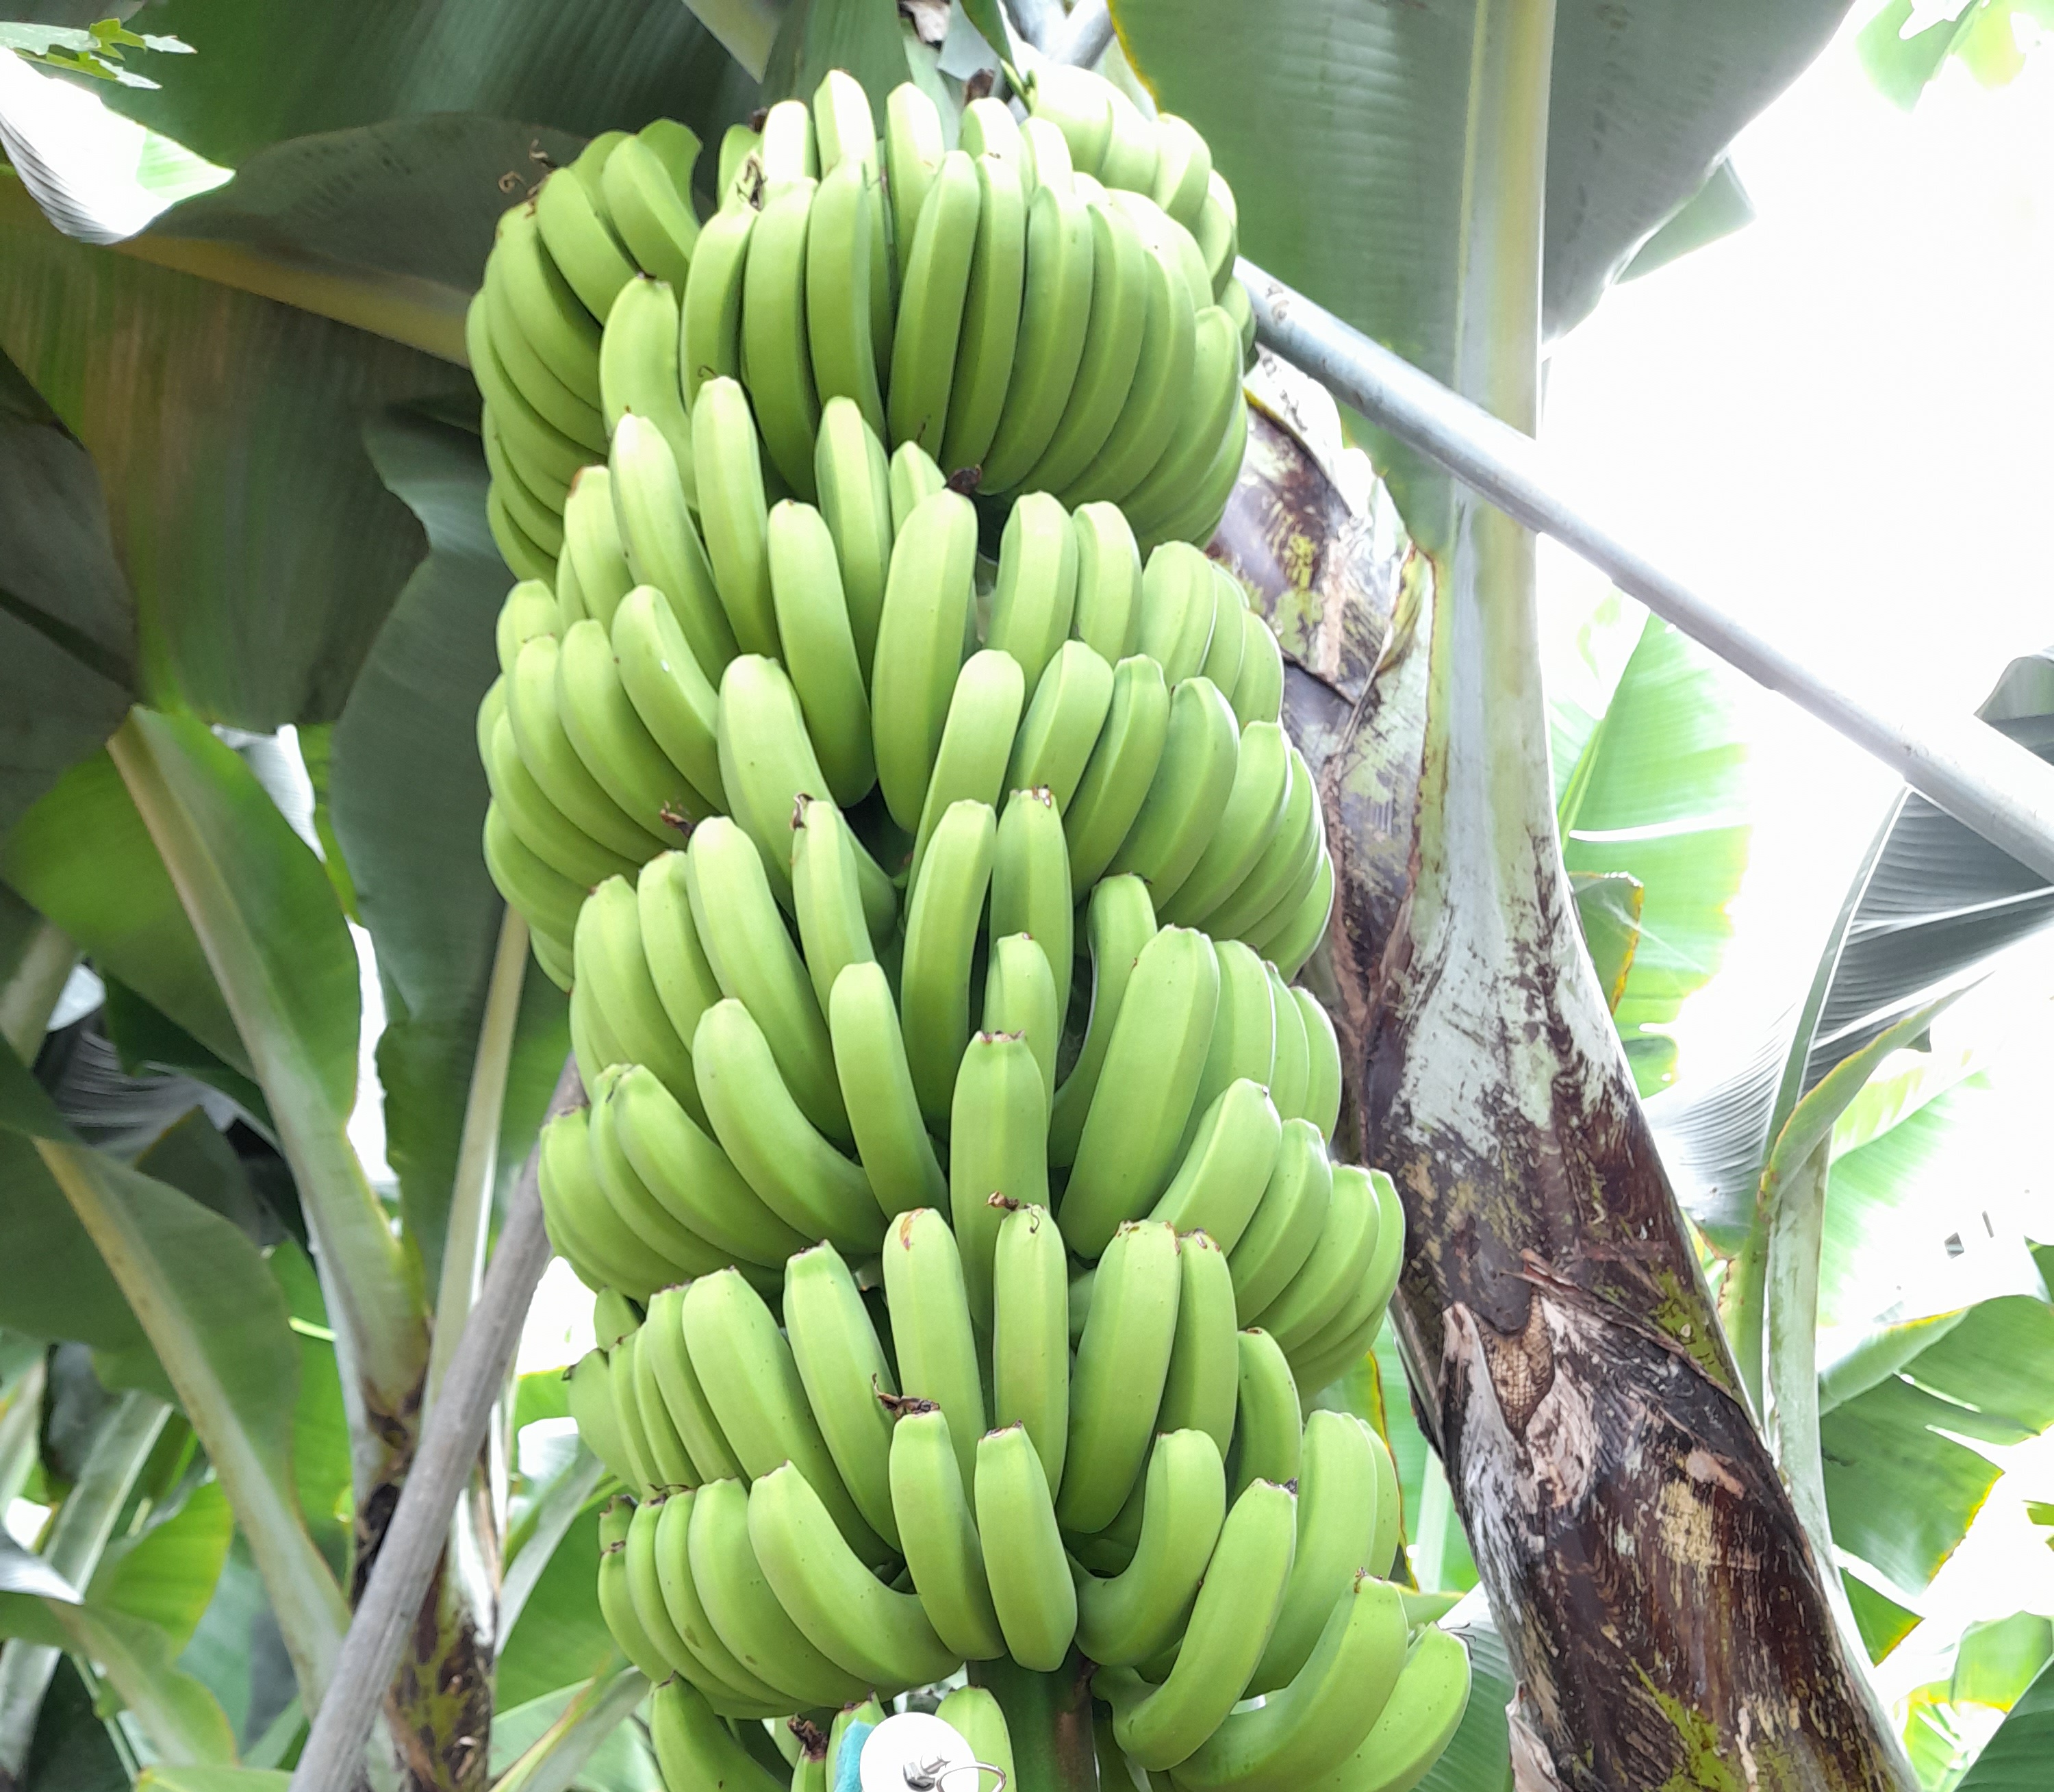
Label: Keep